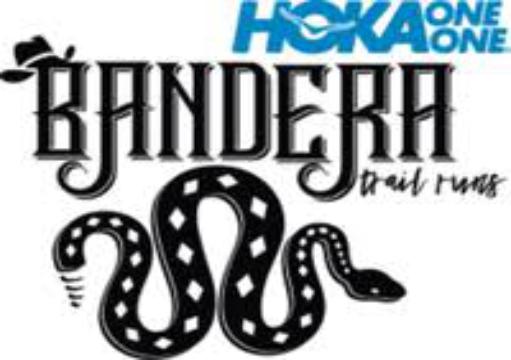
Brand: Hoka One One
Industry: Clothes